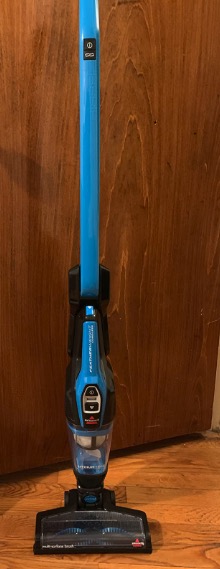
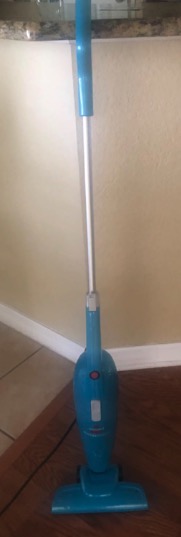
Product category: items_vacuum
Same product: no